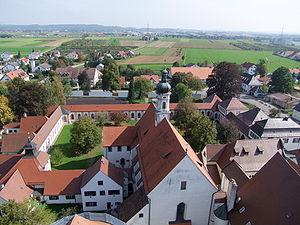
L’ancienne église Sainte-Marie, qui desservait la chartreuse de Buxheim, est une église de style baroque à Buxheim près de Memmingen, en Souabe.